Armeerundschau

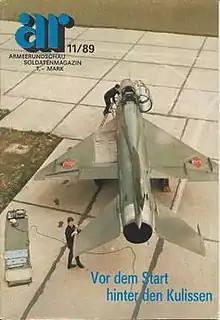
November 1989 volume

From 1956 to 1990, Armeerundschau or “AR” (English: "Army Panorama") was a monthly soldier’s magazine for members of the East German National People’s Army (German: Nationale Volksarmee or NVA). The magazine was published by the NVA’s "Deutschen Militärverlag" which later became the "Militärverlag der DDR". The magazine was headquartered in East Berlin.